Carlos Bacca

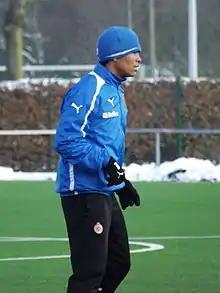
Bacca training with Club Brugge in 2013

During the beginning of 2012, Bacca signed for Belgian side Club Brugge, putting pen to paper on a three-year contract worth €1.5 million for his services.